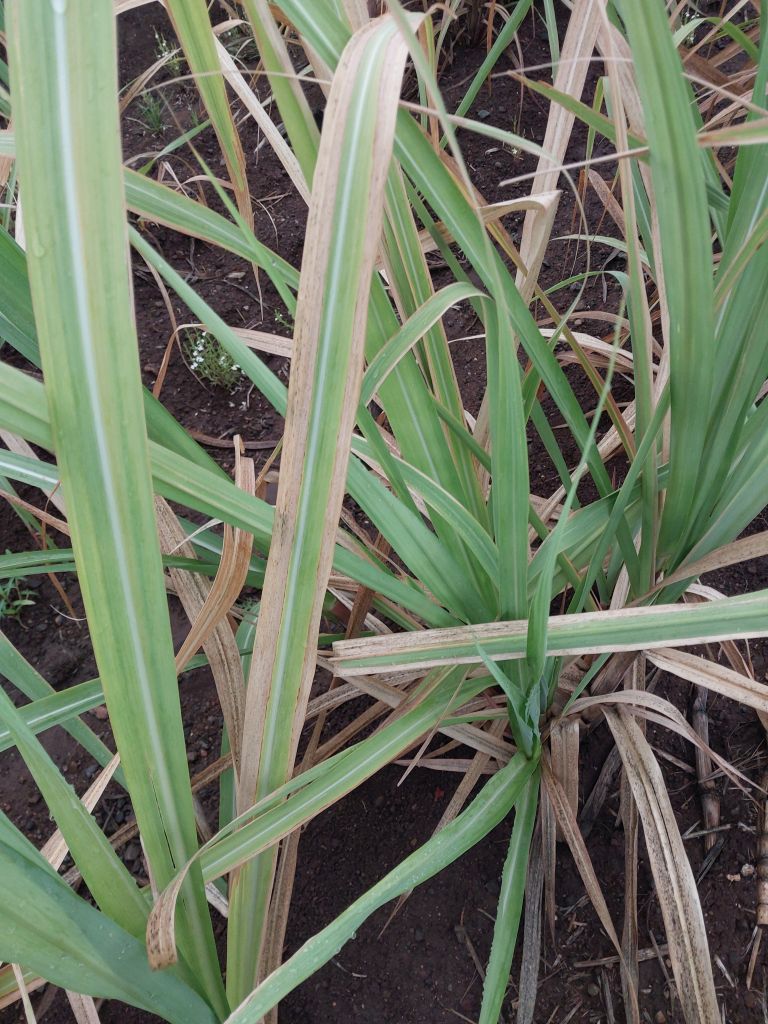
Label: BrownRust